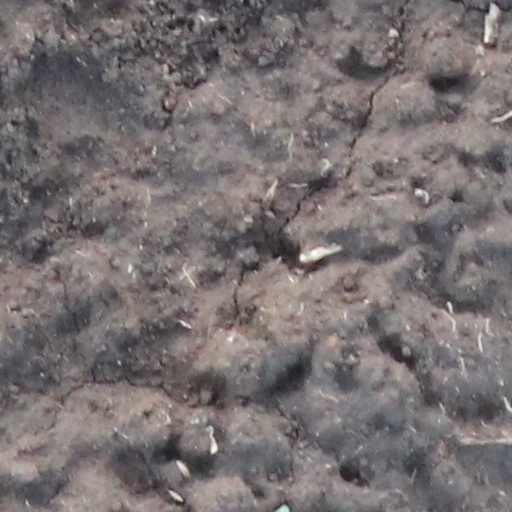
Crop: wheat